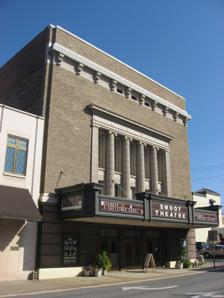
Building: Smoot Theater
Country: United States of America
Year built: 1926
United States historic place Smoot Theatre U.S. National Register of Historic Places Front of the theater Show map of West Virginia Show map of the United States Location 213 5th St., Parkersburg , West Virginia Coordinates 39°16′0″N 81°33′38″W / 39.26667°N 81.56056°W / 39.26667; -81.56056 Area less than one acre Built 1926 Architectural style Classical Revival MPS Downtown Parkersburg MRA NRHP reference No. 82001787 Added to NRHP October 8, 1982 The Smoot Theatre is a historic vaudeville house and movie theater located in Parkersburg , Wood County, West Virginia .  It was built in 1926, and is a brick and terra cotta building with a simple Classical style front. It features a Greek key cornice and a second story inset with four fluted columns in antis. It was listed on the National Register of Historic Places in 1982. See also National Register of Historic Places listings in Wood County, West Virginia References